Harlow Town railway station

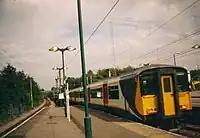
A WAGN EMU travelling through Harlow Town station in 2001

All services at Harlow Town are operated by Greater Anglia (including some services which operate under the Stansted Express brand). Services are operated using and EMUs.